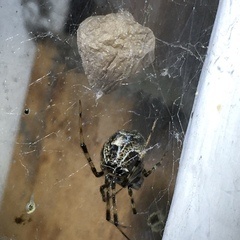
Species: Parasteatoda_tepidariorum